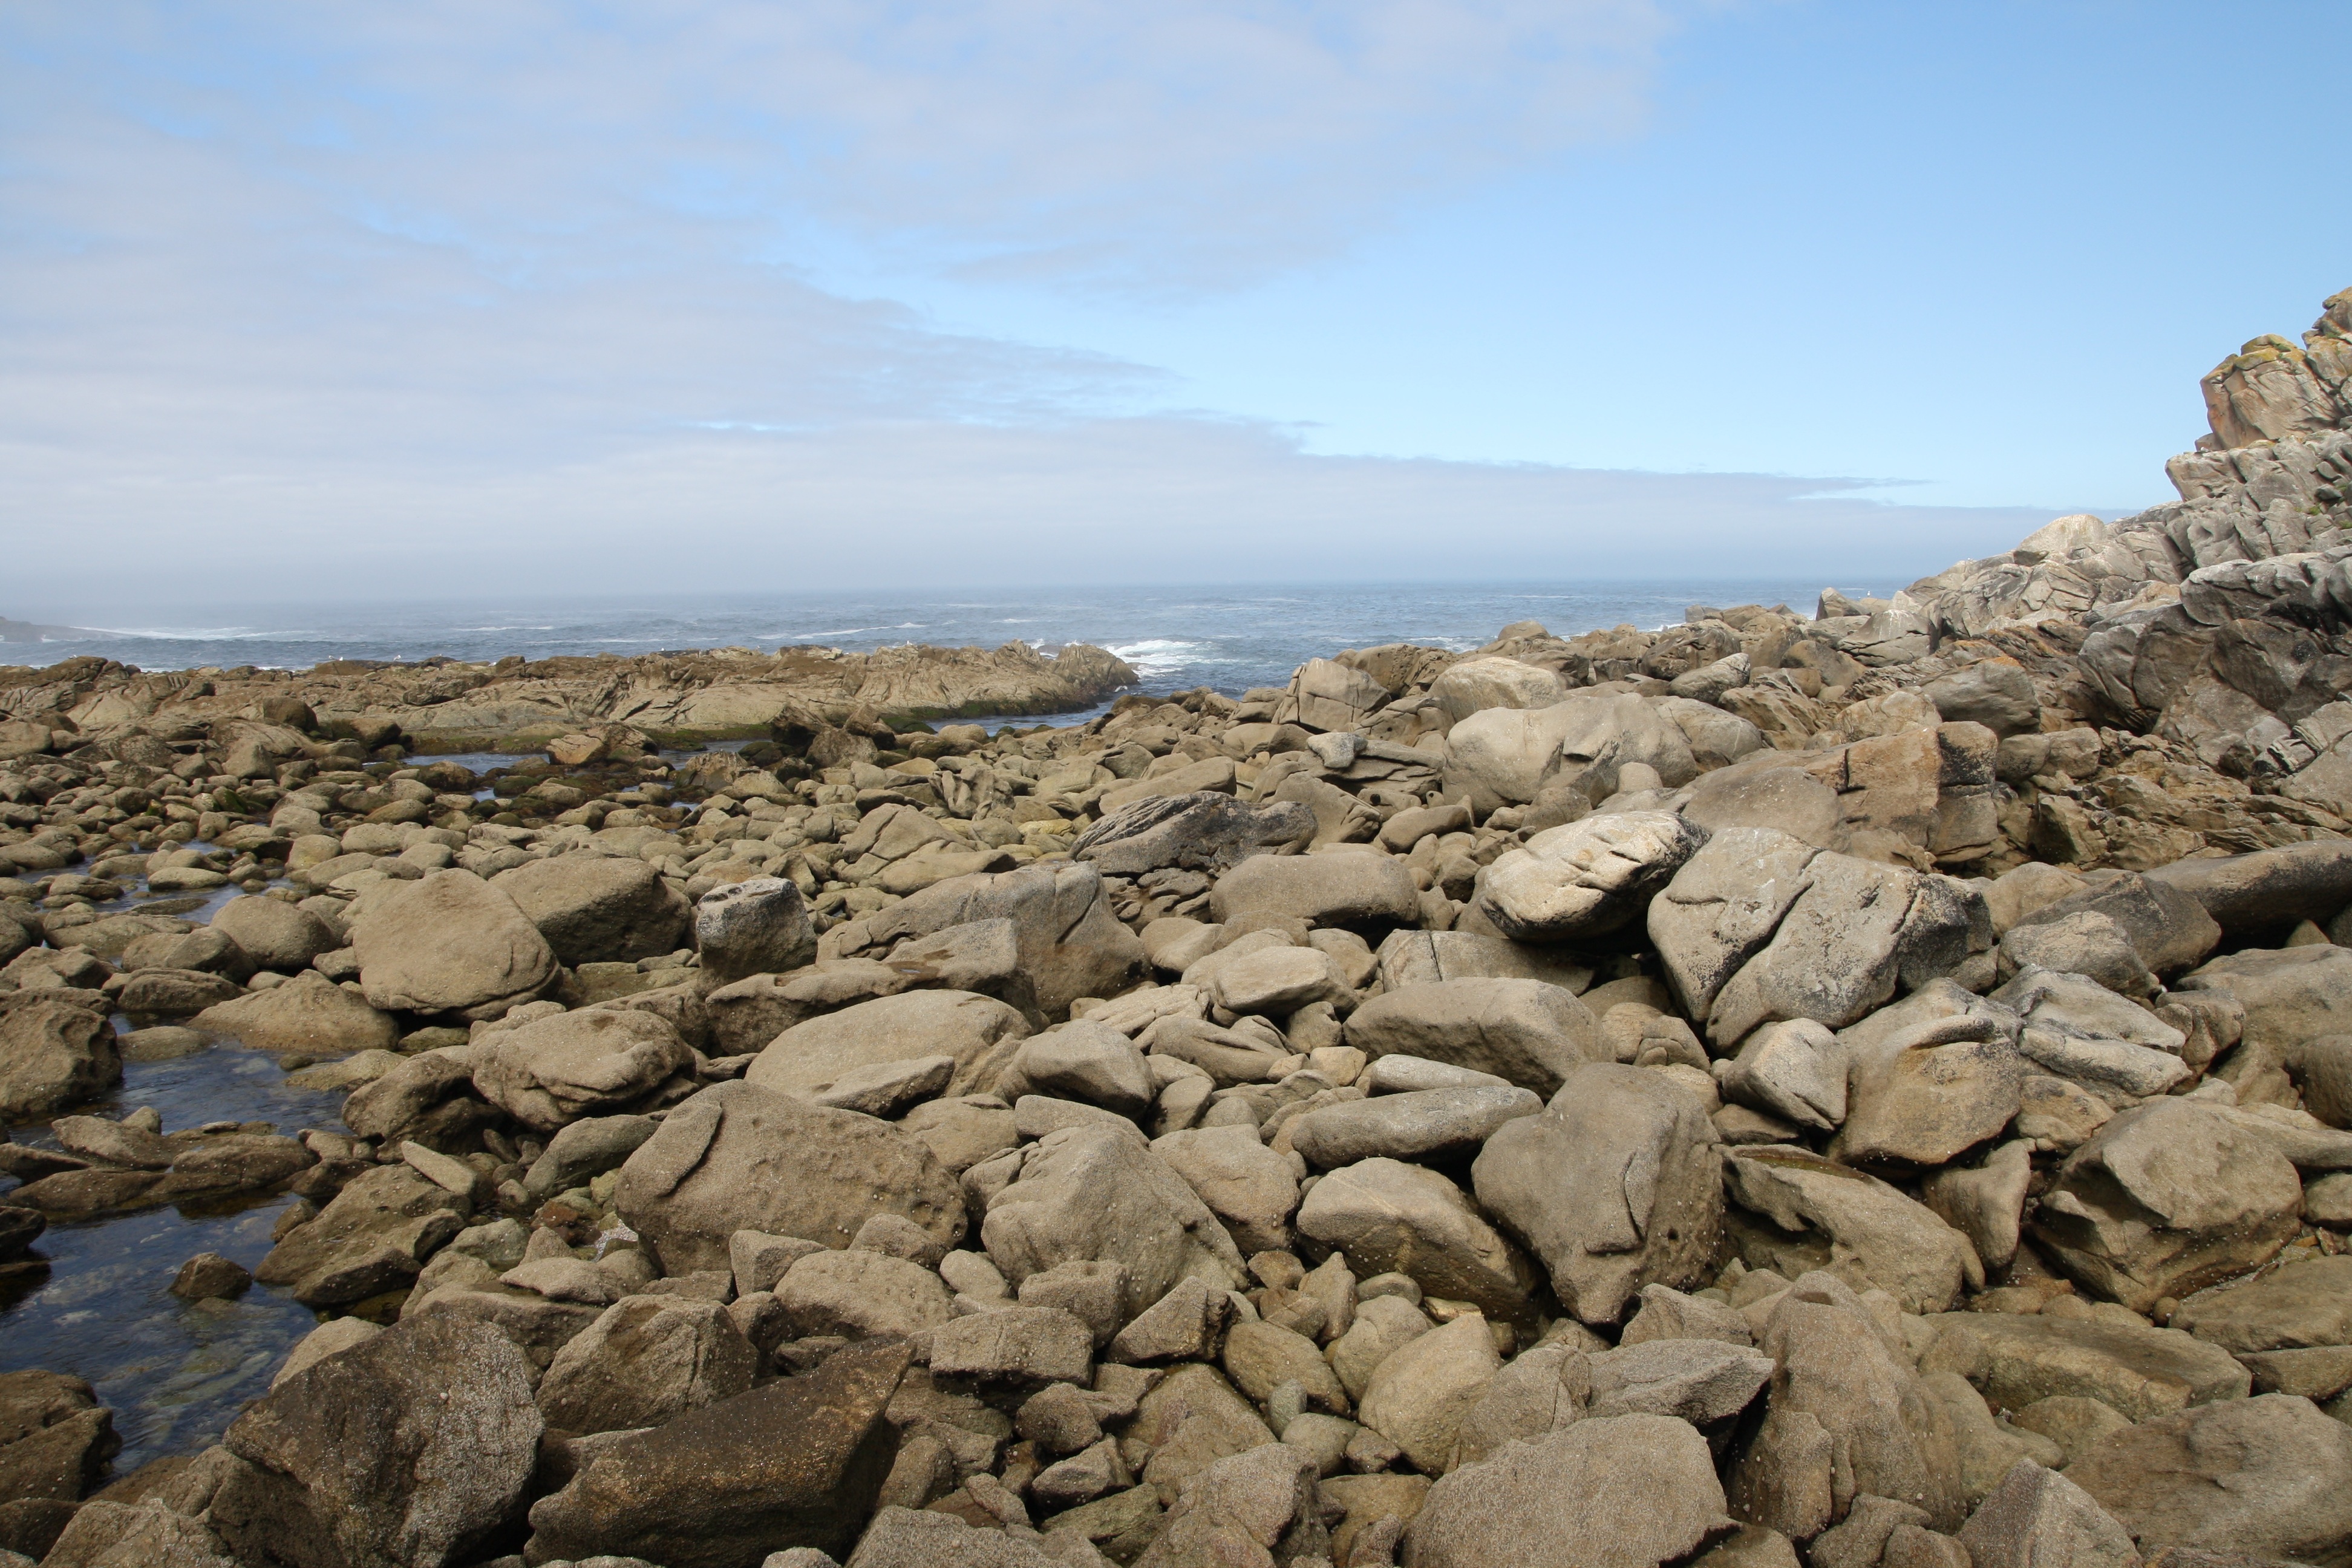
beach, landscape, sea, coast, sand, rock, ocean, mountain, sky, shore, formation, cliff, bay, terrain, material, stones, geology, badlands, cape, wadi, natural environment